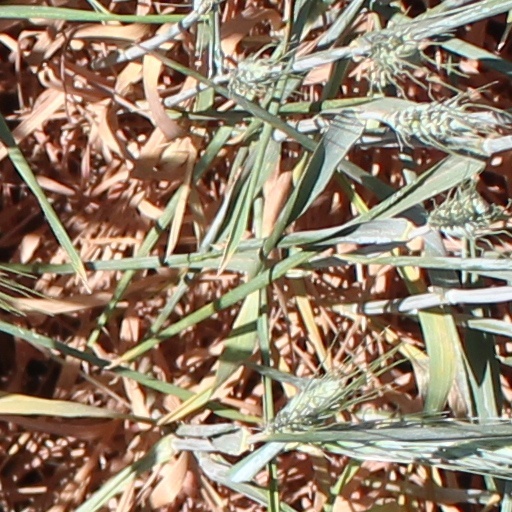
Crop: wheat